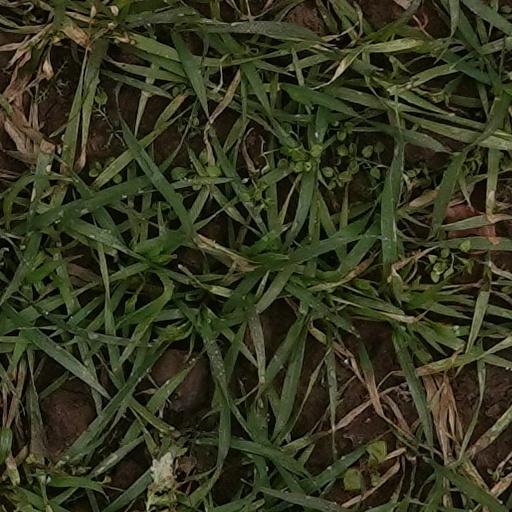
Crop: wheat